Hellnahraun

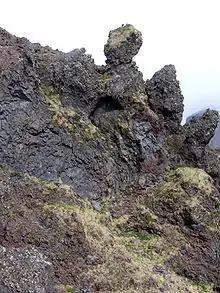
Hellnahraun

Hellnahraun is a lava field between Arnarstapi and Hellnar in Snæfellsnes, Iceland. The source of Hellnahraun lava field is a crater near Jökulháls , now covered by the Snæfellsjökull glacier. Radiocarbon dating suggests that the Hellnahraun was formed in two different eruptions during the following time intervals: 894-923 AD and 938-983 AD.